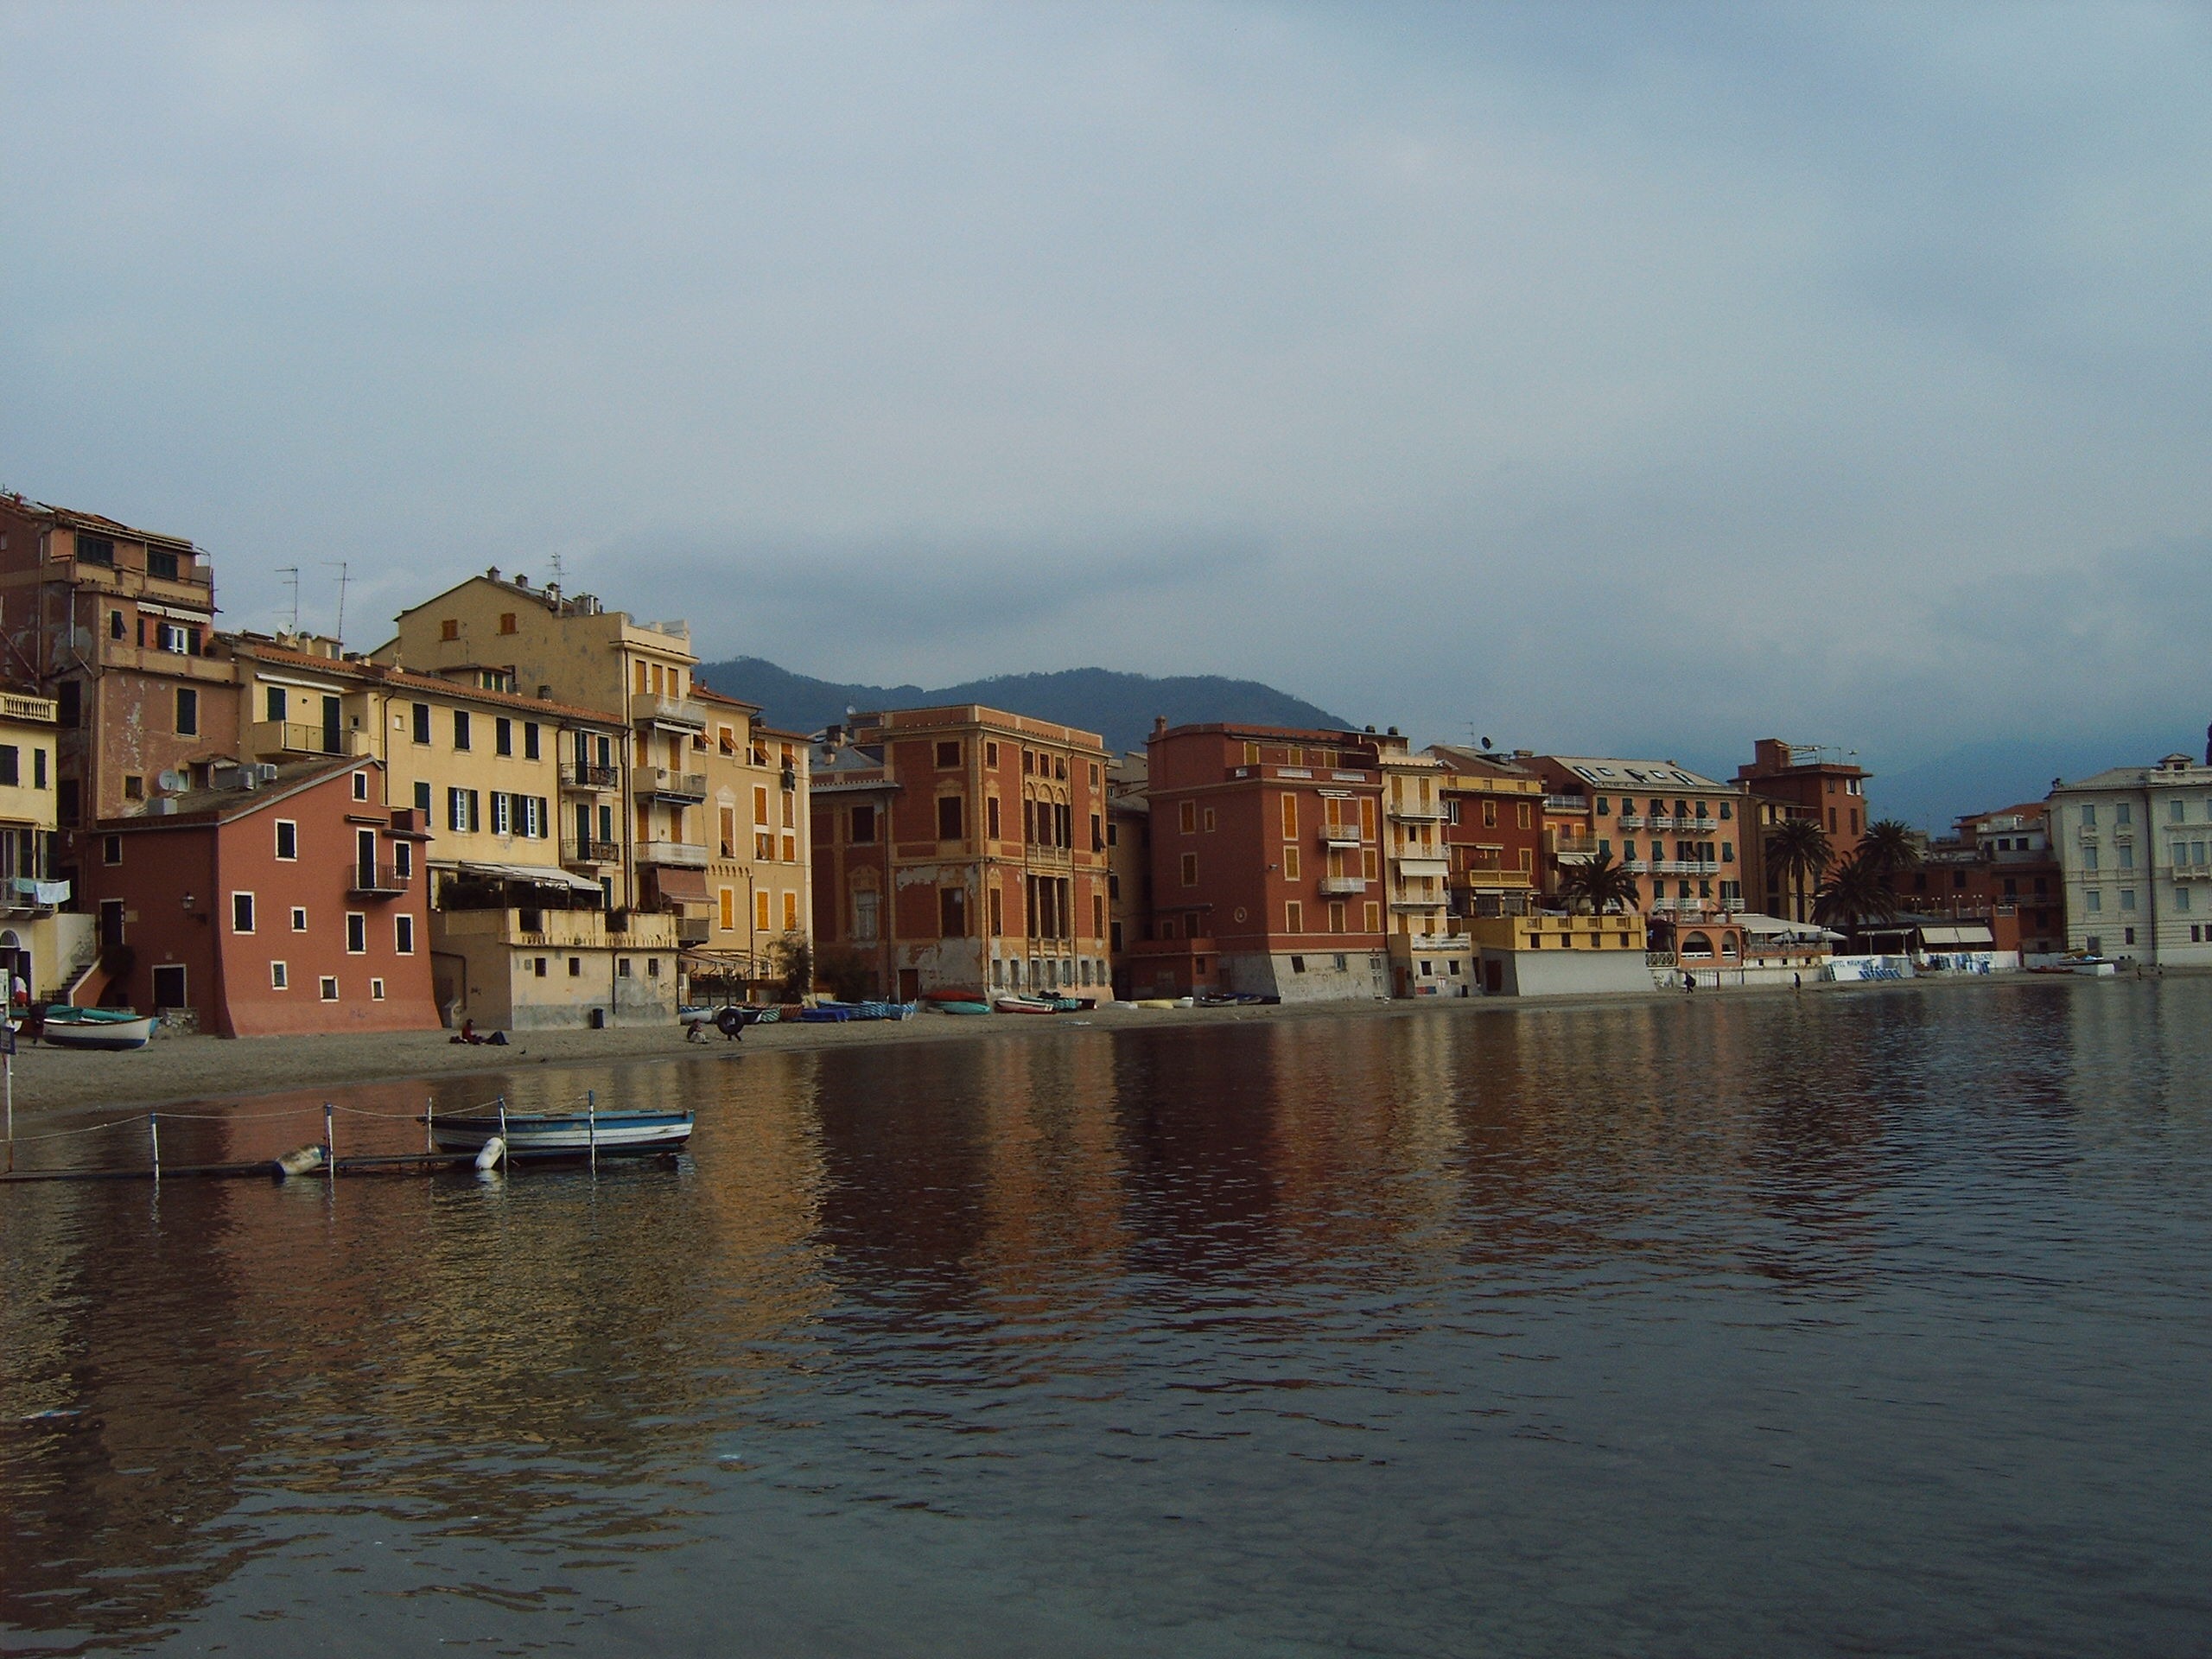
sea, coast, water, town, river, canal, cityscape, reflection, vehicle, bay, italy, harbor, waterway, body of water, channel, liguria, landform, cinque terre, sestri levante, geographical feature